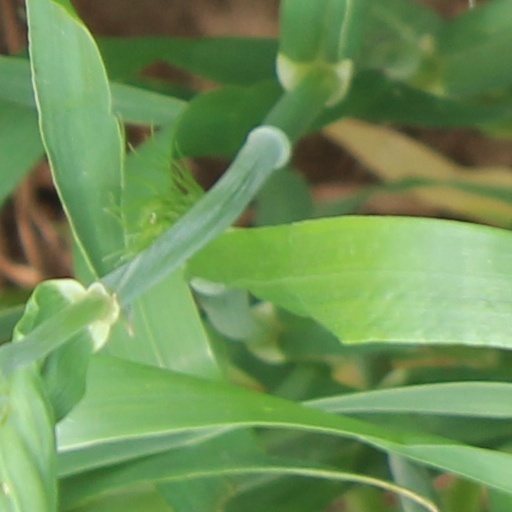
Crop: wheat